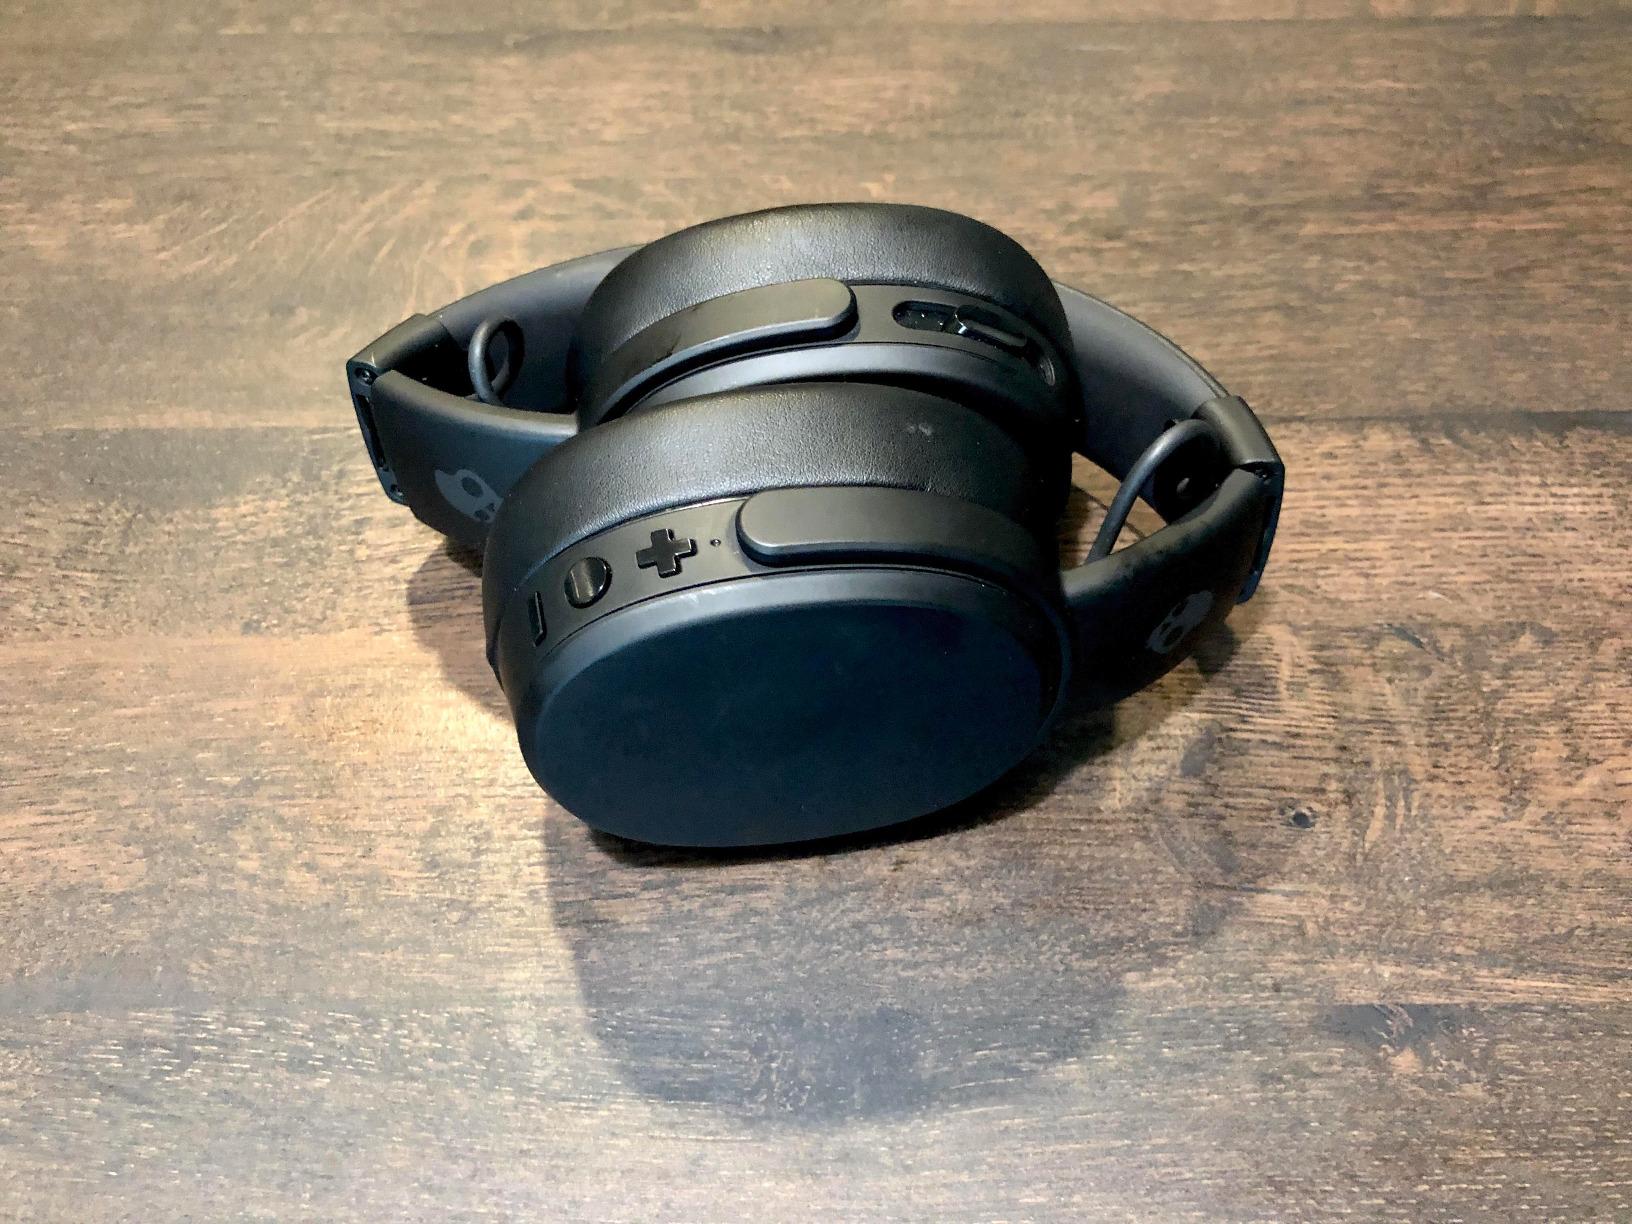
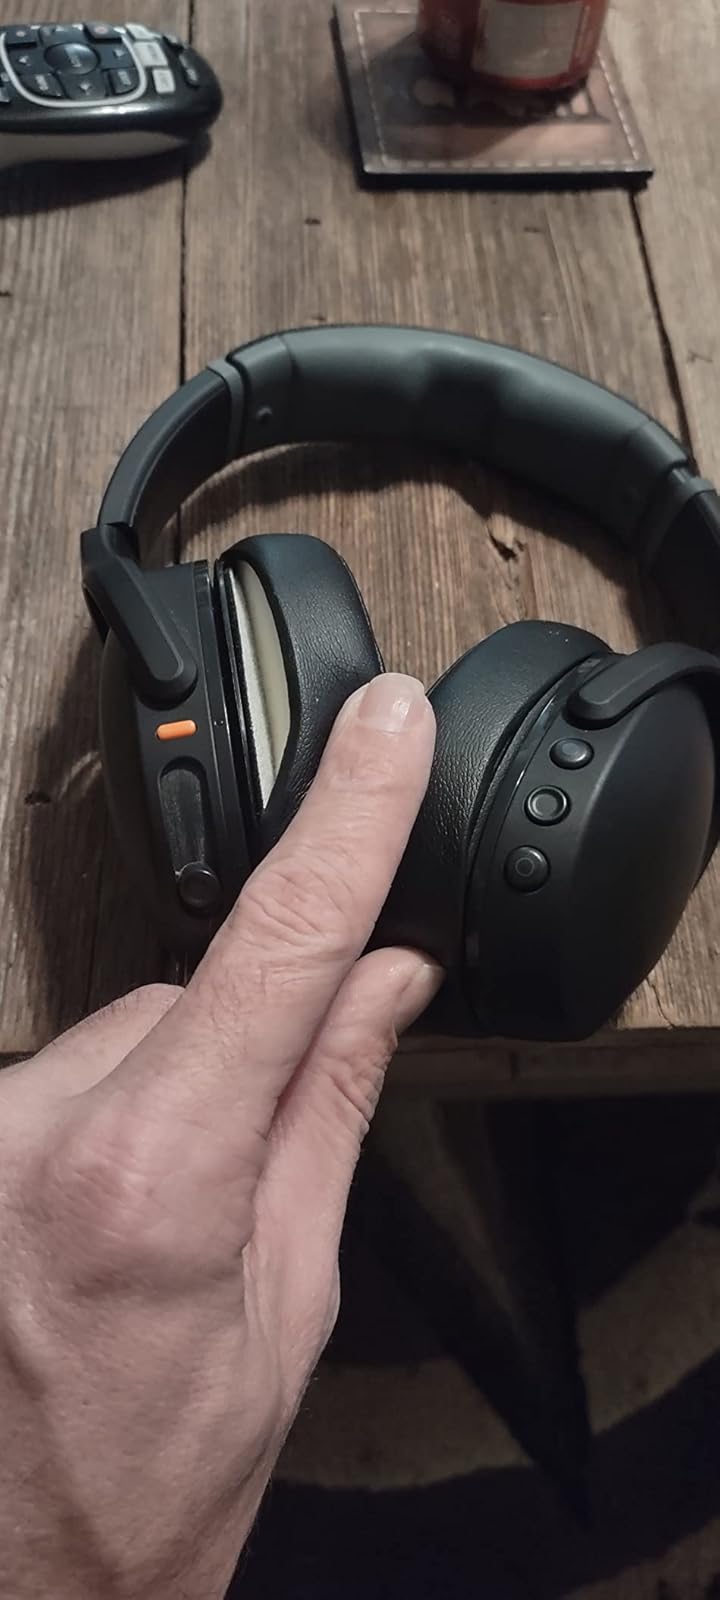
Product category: headphones
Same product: yes